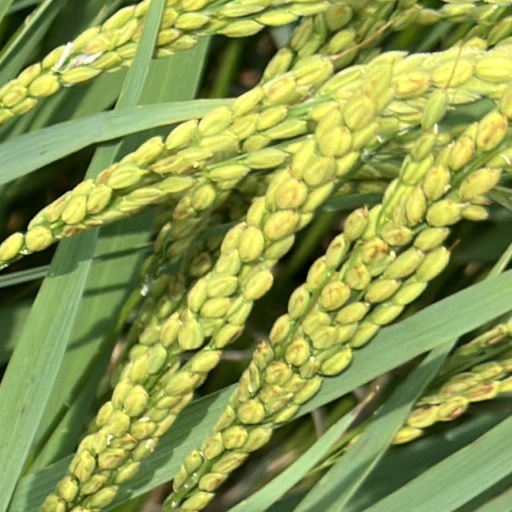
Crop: rice